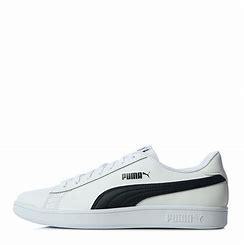
Brand: Puma
Model: Smash V2